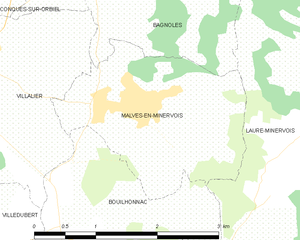
Carte des communes françaises: Malves-en-Minervois